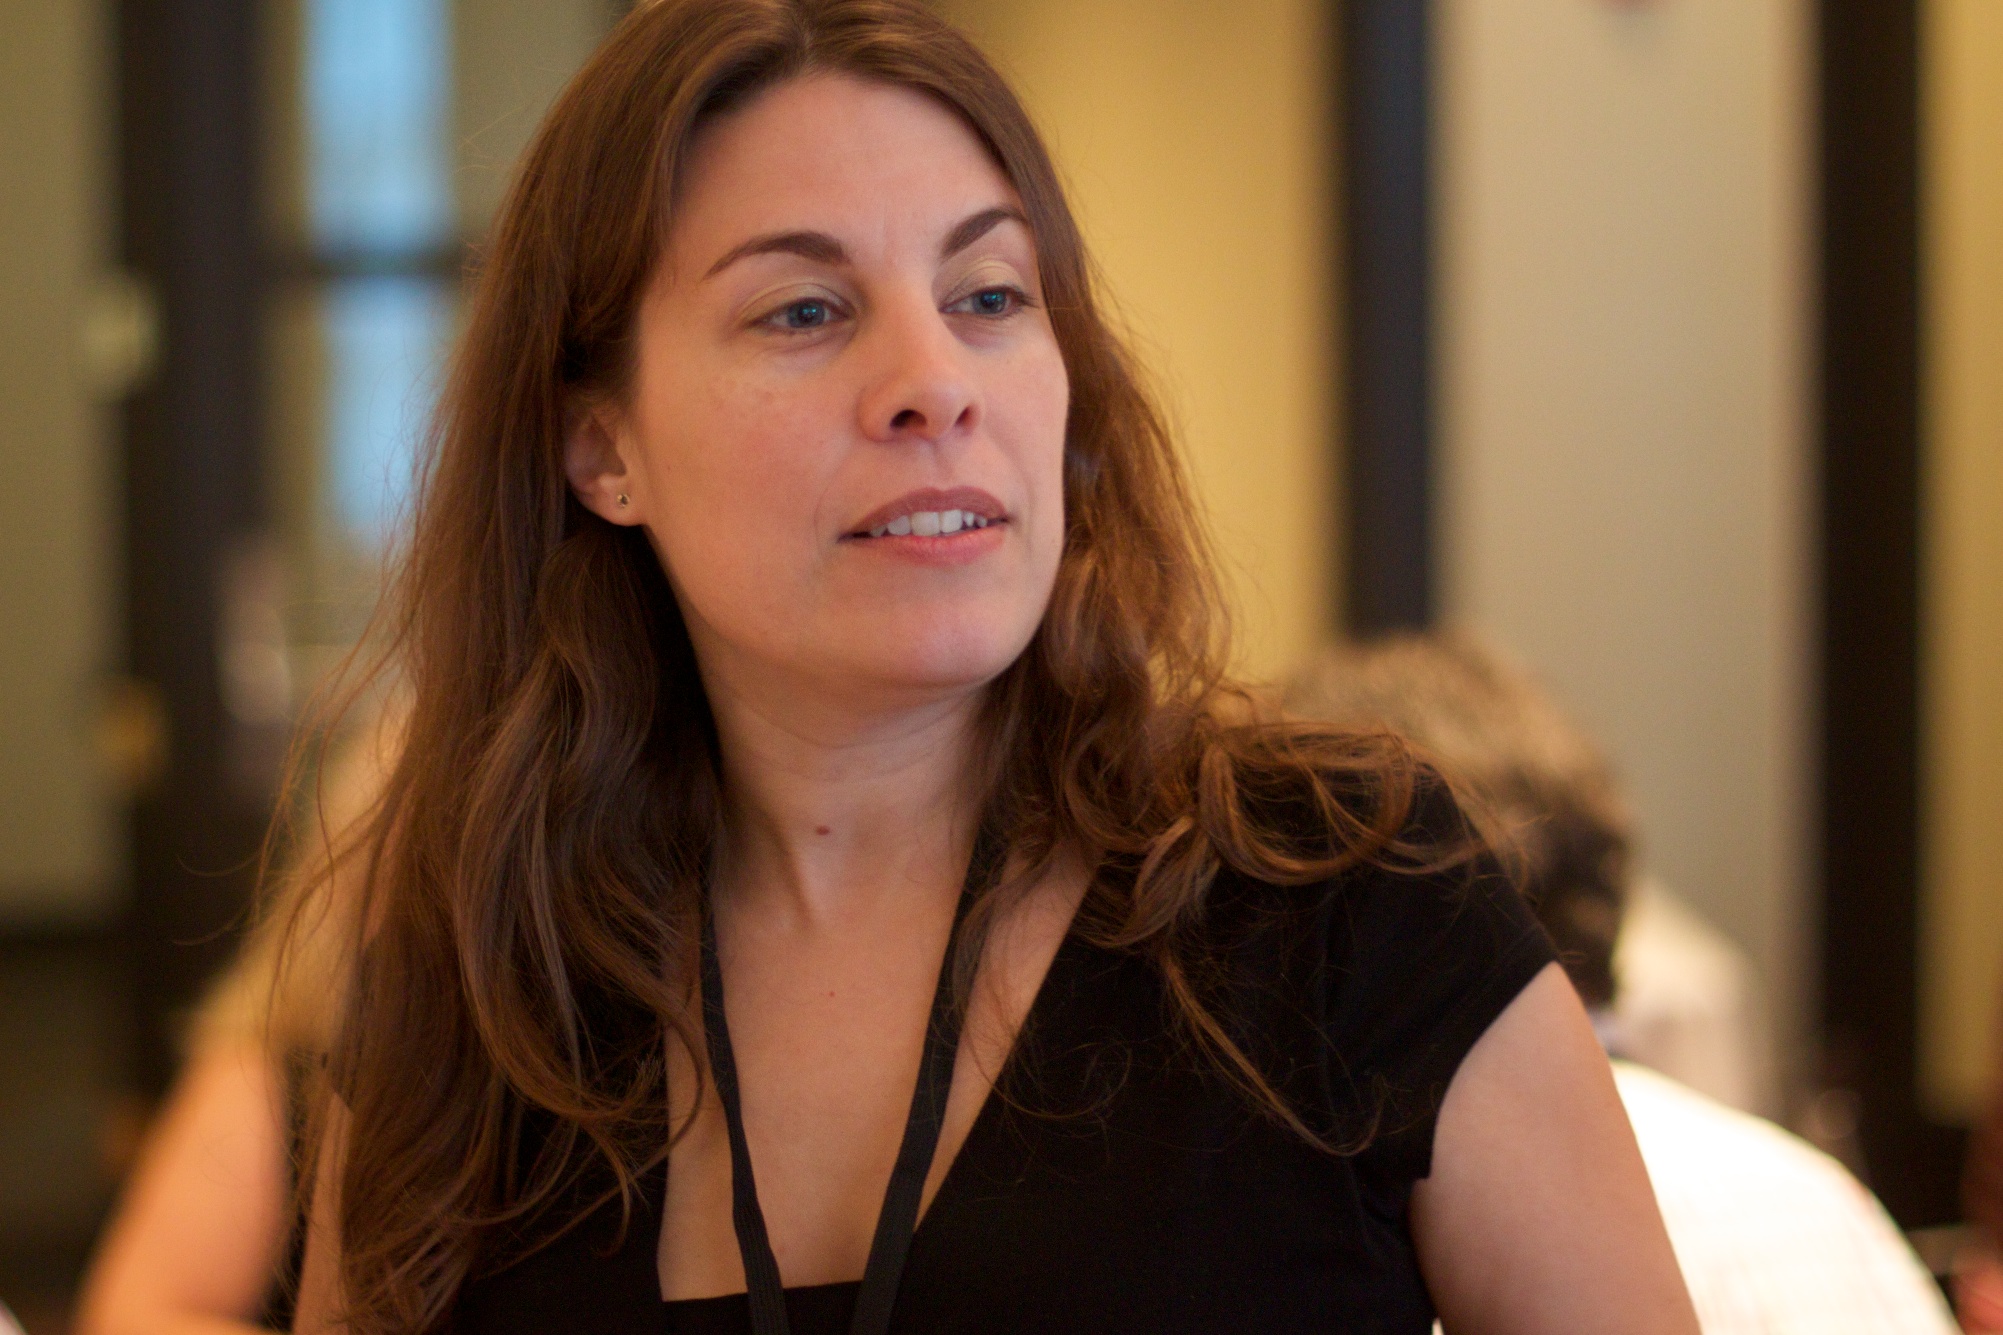
hand, person, girl, woman, portrait, model, fashion, lady, facial expression, smile, long hair, face, dress, eye, glasses, head, skin, beauty, blond, ifvp2010, photo shoot, brown hair, portrait photography